Essex County, Ontario

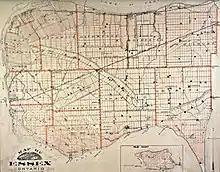
Map showing the townships of Essex County in 1881. From the "Illustrated atlas of the Dominion of Canada".

Longer roads began to appear in the county after the War of 1812, the first of which followed Indian trails. Colonel Thomas Talbot contributed to road development, and Talbot Road was named for him. Talbot Road followed a natural ridge of glacial moraine which stretched from Windsor to Point Pelee.